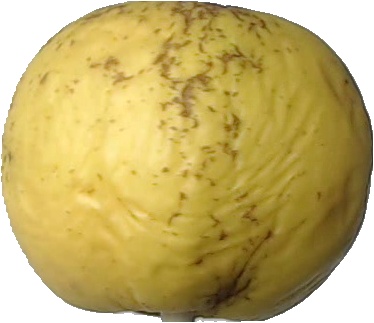
Label: apple_golden_1